1984 UEFA European Under-18 Championship

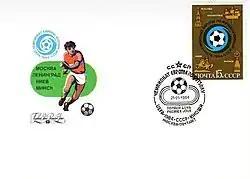
Cover of the Soviet Union

The UEFA European Under-18 Championship 1984 Final Tournament was held in the Soviet Union. It also served as the European qualification for the 1985 FIFA World Youth Championship.